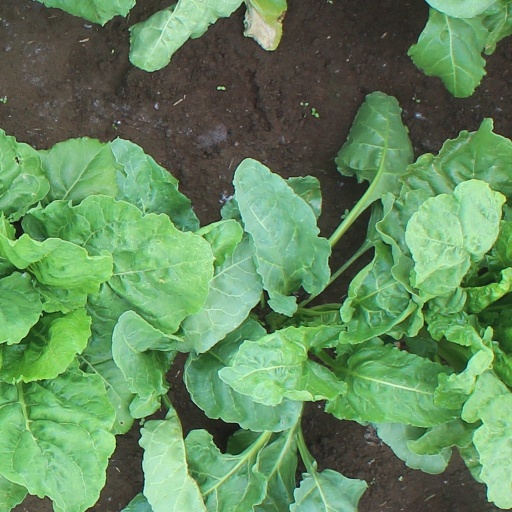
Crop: sugar beet